2016 Moscow Victory Day Parade

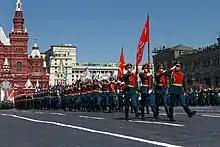
The Victory Banner in front of the parade

The 2016 Moscow Victory Day Parade was a military parade that took place in Red Square in Moscow on 9 May 2016 to commemorate the 71st anniversary of the capitulation of Nazi Germany in 1945. The annual parade marks the Allied victory in World War II at the Eastern Front, on the same day as the signing of the German act of capitulation to the Allies in Berlin, at midnight of 9 May 1945 (Russian time). President of the Russian Federation Vladimir Putin delivered his thirteenth holiday address to the nation on this day, right after the parade inspection that had presided over by Minister of Defense General of the Army Sergey Shoygu and led by the Commander-in-Chief of the Russian Ground Forces, Colonel General Oleg Salyukov. This was the second consecutive parade that included a moment of silence.